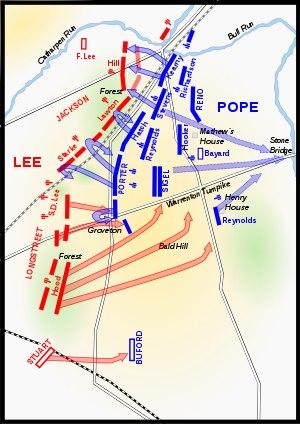
La campagne de Virginie Septentrionale, également connue sous la dénomination de seconde campagne de Bull Run ou de seconde campagne de Manassas, regroupe une série de combats qui se sont déroulés en Virginie, entre août et septembre 1862, sur le théâtre oriental de la guerre de Sécession. Le général Robert Lee, commandant l'Armée des États confédérés, fort des succès remportés pendant la bataille de Sept Jours lors de la campagne de la Péninsule, décide de pousser vers le nord en direction de Washington, la capitale fédérale, pour affronter et battre l'Armée de Virginie commandée par le major-général John Pope.